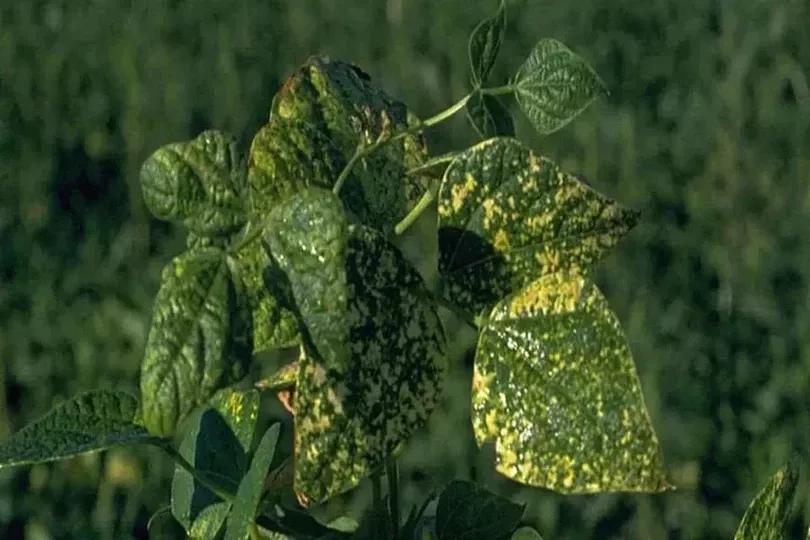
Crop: unknown
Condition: bean_mosaic_virus